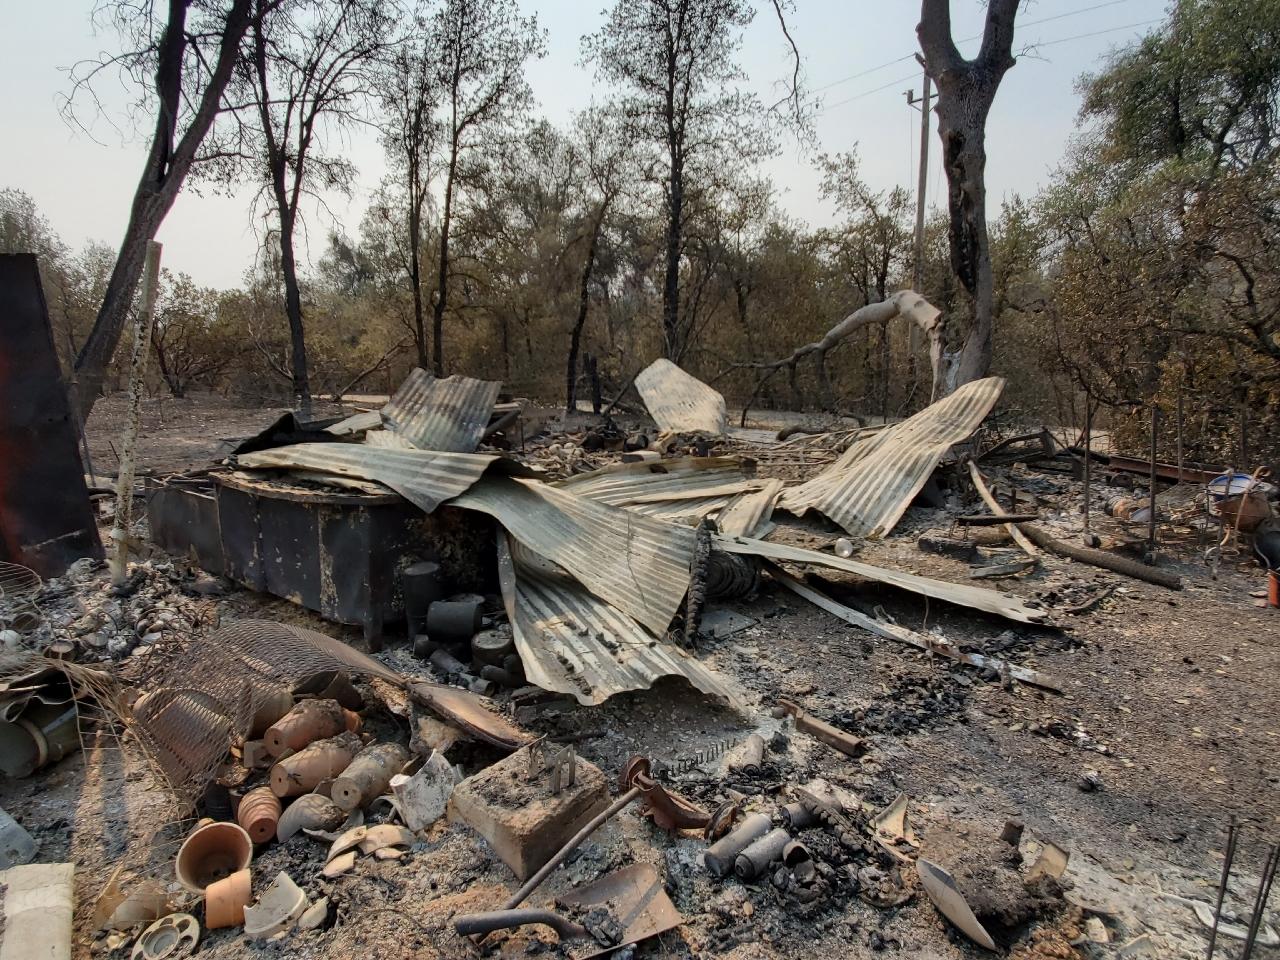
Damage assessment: destroyed